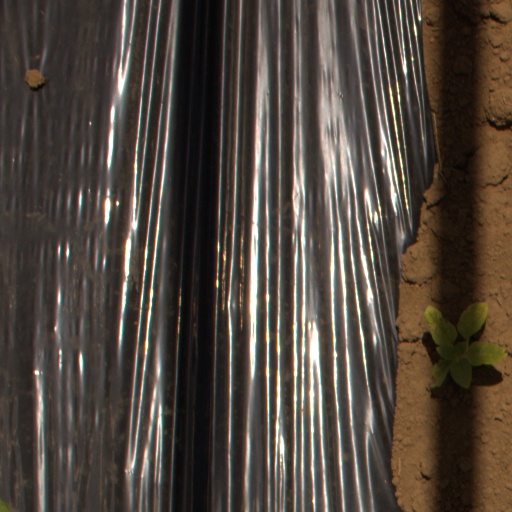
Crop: Jerusalem artichoke